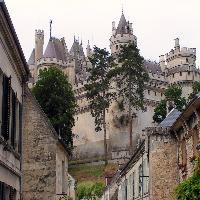
Weather: cloudy or overcast